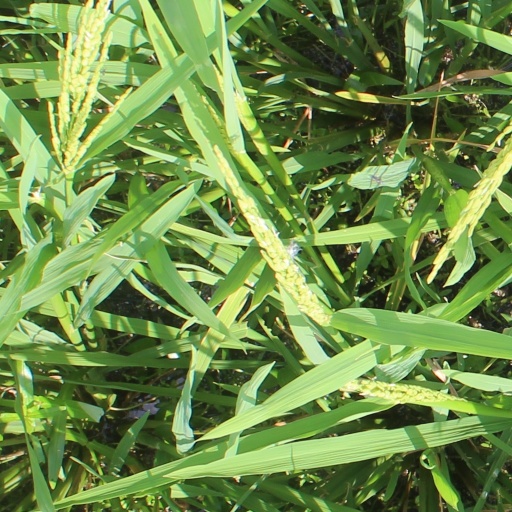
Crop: rice